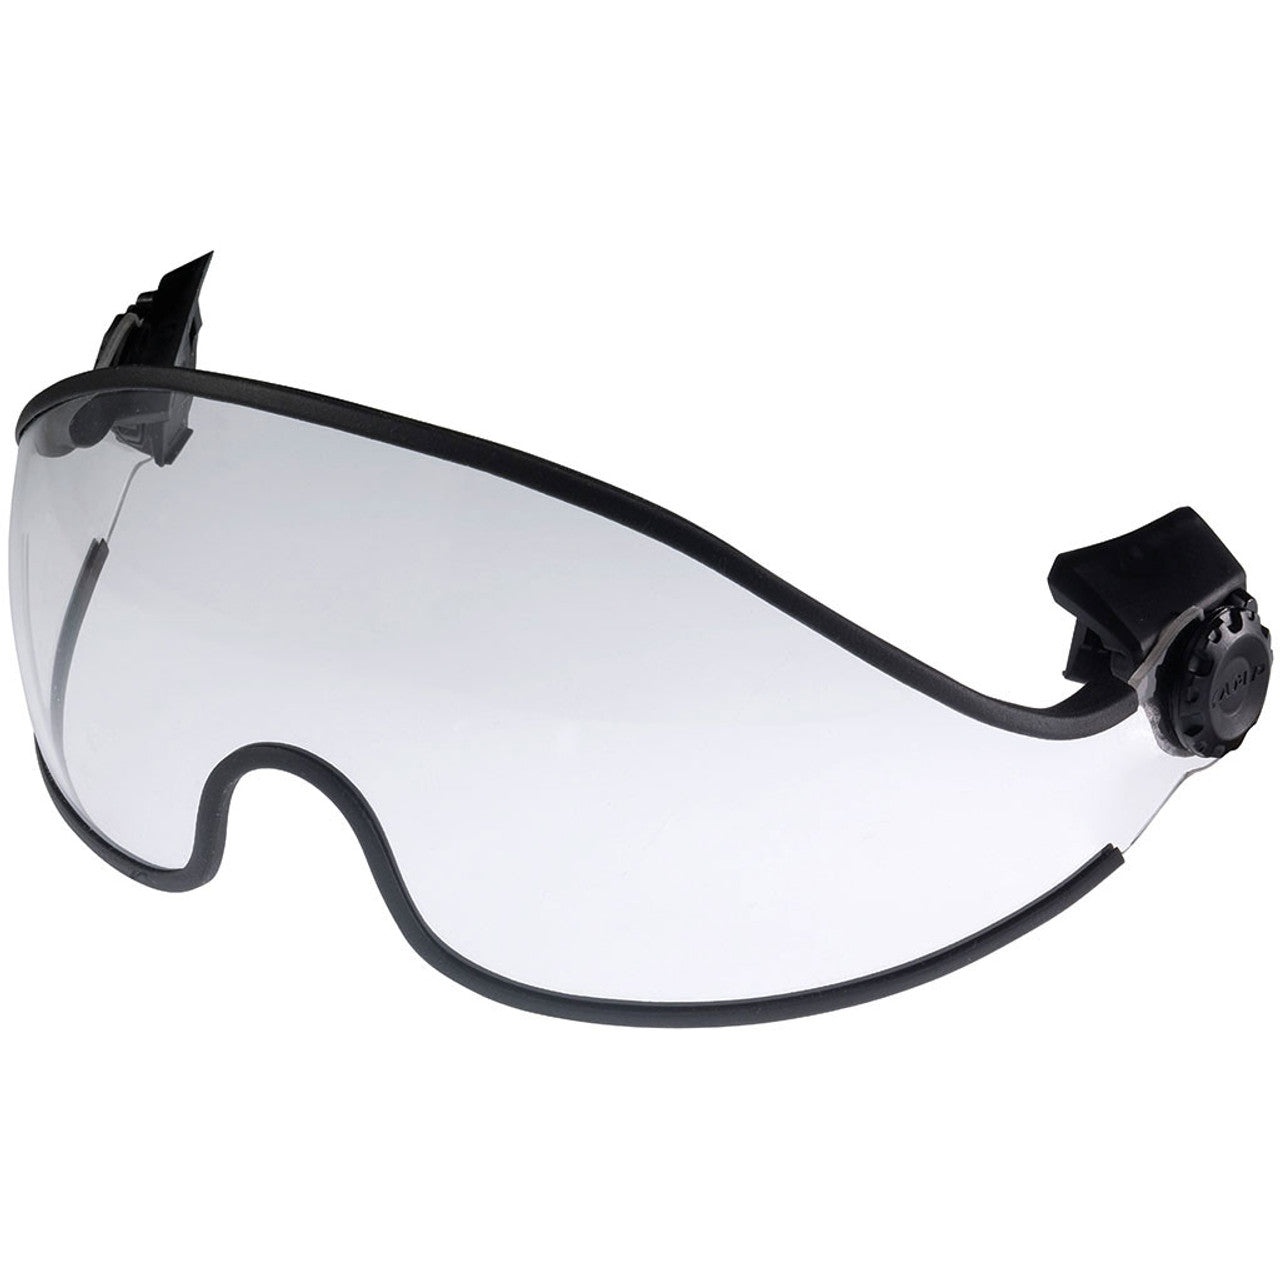
Camp Ares ANSI Visor
The Camp Ares ANSI Visor is designed to provide optimal protection and visual quality, ensuring safety both on the ground and in the trees. This visor is compatible with all Ares series helmets and can be easily installed without any tools. The curvature of the visor is specially designed to follow the contours of the nose and cheekbones, minimizing the intrusion of debris. It meets the ANSI Z87.1-2015 standard for impact resistance, providing maximum protection against impact and penetration. The Ares ANSI Visor is an excellent choice for professionals working in forestry, arboriculture, or any other high-risk industries where safety is paramount. Details Weight: 2.7oz (77g) Meets ANSI Z87.1 standards for eye protection Features anti-fog and scratch-resistant treatment Tool-less installation and removal Adjustable action with screw tensioners on each side Compatible with all Camp Ares helmets
Brand: CAMP
Category: Business & Industrial > Forestry & Logging > Forestry & Logging Protective Gear > Forestry & Logging Eyewear